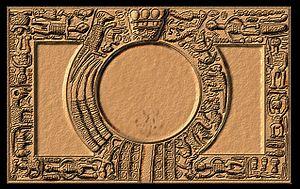
Le 2 février est le 33ᵉ jour de l'année du calendrier grégorien. Il reste 332 jours avant la fin de l'année, 333 en cas d'année bissextile.